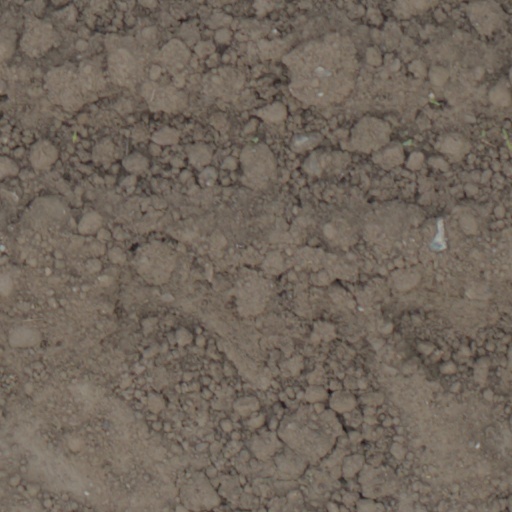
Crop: wheat